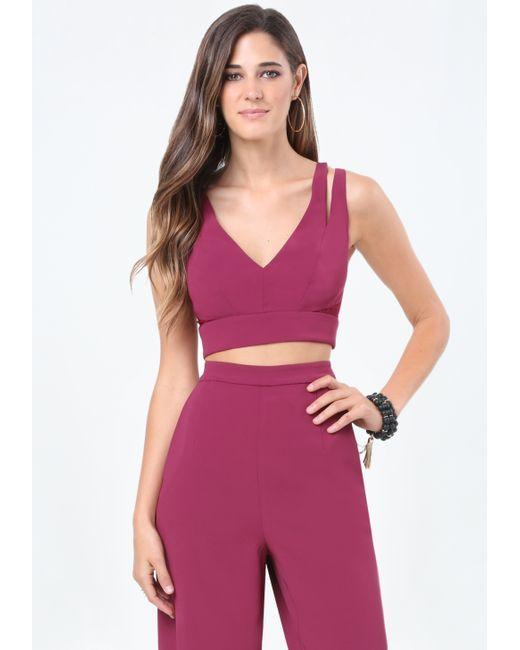
rosa zweiteiliges Set, Crop-Top mit V-Ausschnitt, lockere Hose mit hoher Taille